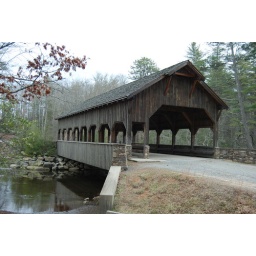
Covered bridge above High Falls Dupont forest